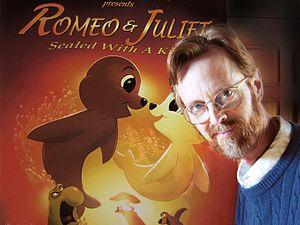
Phil Nibbelink, réalisateur et animateur américain, posant devant l'affiche de son film Romeo &amp
Romeo and Juliet: Sealed with a Kiss est un film d'animation américain réalisé par Phil Nibbelink, sorti en octobre 2005, directement en vidéo, puis en octobre 2006, à Los Angeles aux États-Unis, dans le cadre d'une sortie limitée. C'est la quatrième et dernière production des studios Phil Nibbelink Productions, créés par Phil Nibbelink et sa femme Margit Friesacher. La distribution du film a été assurée par Indican Pictures.